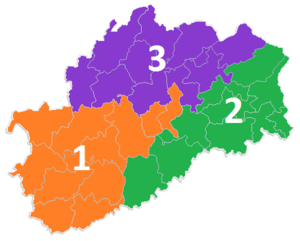
Les élections législatives françaises de 2012 se déroulent les 10 et 17 juin 2012. Dans le département de la Haute-Saône, deux députés sont à élire dans le cadre de deux circonscriptions, soit une de moins que lors des législatures précédentes, en raison du redécoupage électoral.
Cet article recense les monuments historiques de la Haute-Saône, en France.